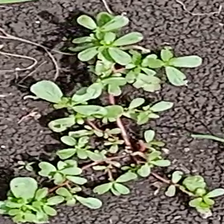
Weed species: Graceful_Sandmart_(Euphorbia hypericifolia)